Vacuum flask

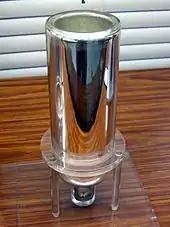
Laboratory Dewar flask, Deutsches Museum, Munich

The vacuum flask was designed and invented by Scottish scientist James Dewar in 1892 as a result of his research in the field of cryogenics and is sometimes called a Dewar flask in his honour. While performing experiments in determining the specific heat of the element palladium, Dewar made a brass chamber that he enclosed in another chamber to keep the palladium at its desired temperature. He evacuated the air between the two chambers, creating a partial vacuum to keep the temperature of the contents stable. Dewar refused to patent his invention; this allowed others to develop the flask using new materials such as glass and aluminium, and it became a significant tool for chemical experiments and also a common household item.